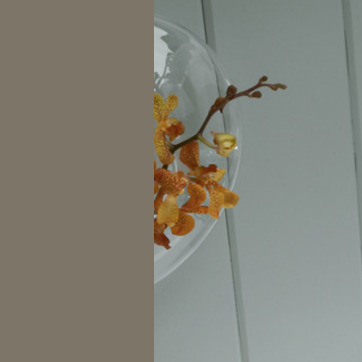
Material: foliage